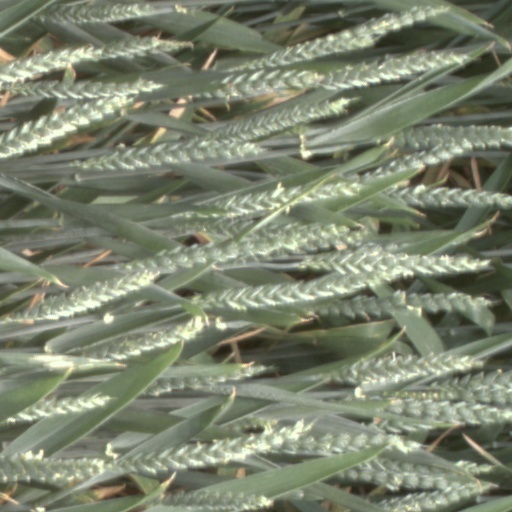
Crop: wheat